Professional wrestling strikes

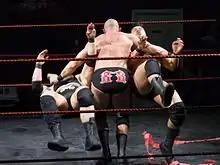
Randy Reigns delivering a double-rebound clothesline to Josh Alexander (left) and Ethan Page

Any variant where instead of aiming at just one opponent, the attacking wrestler knocks down two opponents at once.